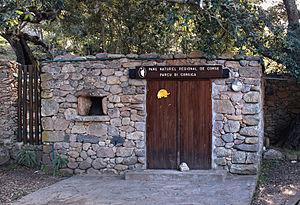
Moltifao est une commune française située dans la circonscription départementale de la Haute-Corse et le territoire de la collectivité de Corse. Elle appartenait à la piève de Caccia dont elle était le chef-lieu. Les habitants s'appellent "Moltifinchi".